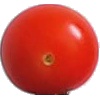
Label: Tomato Cherry Red 1